Felipe Correa

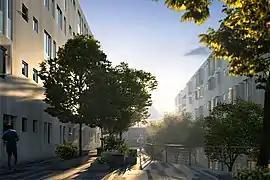
Neapolitan Icecream Inspired Felipe Correa (Somatic Collaborative)Porto Alegre, Brazil

In 2006, Correa co-founded the Somatic Collaborative (with Anthony Acciavatti), which he still manages today. Working across disciplines and spatial scales, Somatic Collaborative operates at the confluence of Architecture, Landscape, Urbanism, and Infrastructure. Through Somatic, Correa has developed projects for various organizations, both from the public and private sectors, throughout the world. Most recently Somatic has worked in Kassel, Monterrey, Porto Alegre, Quito, São Paulo, Rio de Janeiro, and Seoul. Somatic Collaborative conceives design as a mediator across multiple scales of the build environment. Some of Correa's most recent design projects include the Perched House and the Neapolitan Residential and Co-Working Complex. Sited in the outskirts of Kassel (Germany), the Perched House is an experimental home designed as part of the Ways of Life program for Documenta 14, that investigates new relationships between domestic space, remote working, and new connections to nature. The Neapolitan Complex in Porto Alegre, Brazil examines how affordable housing can become the epicenter of new mixed-use and mixed income districts in South American intermediate scale cities.